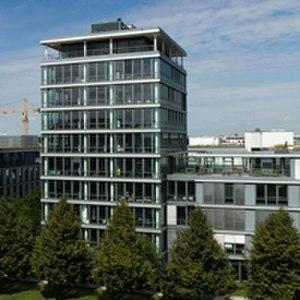
Etablissement principal de limango à Munich.